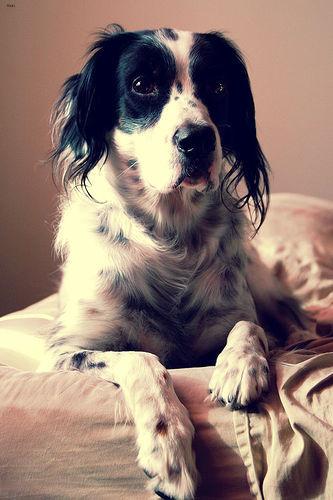
Breed: english setter